Coppola cap

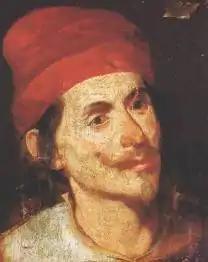
Portrait of Masaniello with his "red coppola" on his head

The origin of the name is likely to be a Sicilian, Calabrian or Apulian adaptation of the Latin word ("head"). By extension, is also Sicilian for "head". The word then became popular also in the rest of Italy, and was quickly acquired by Italian language by extension. Different colors of the hat were used to signify different levels of socio-economic importance. While the ruling class and English nobles traditionally wore a white version, the black coppola was typically reserved for the Working class, the brown coppola was for Farmers and field workers, and the blue coppola was used for Sailors.